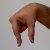
The image shows a hand gesture representing the letter 'Q' in Indian Sign Language.